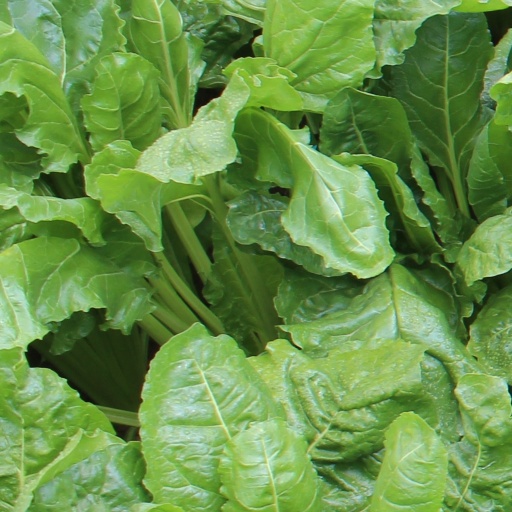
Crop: sugar beet